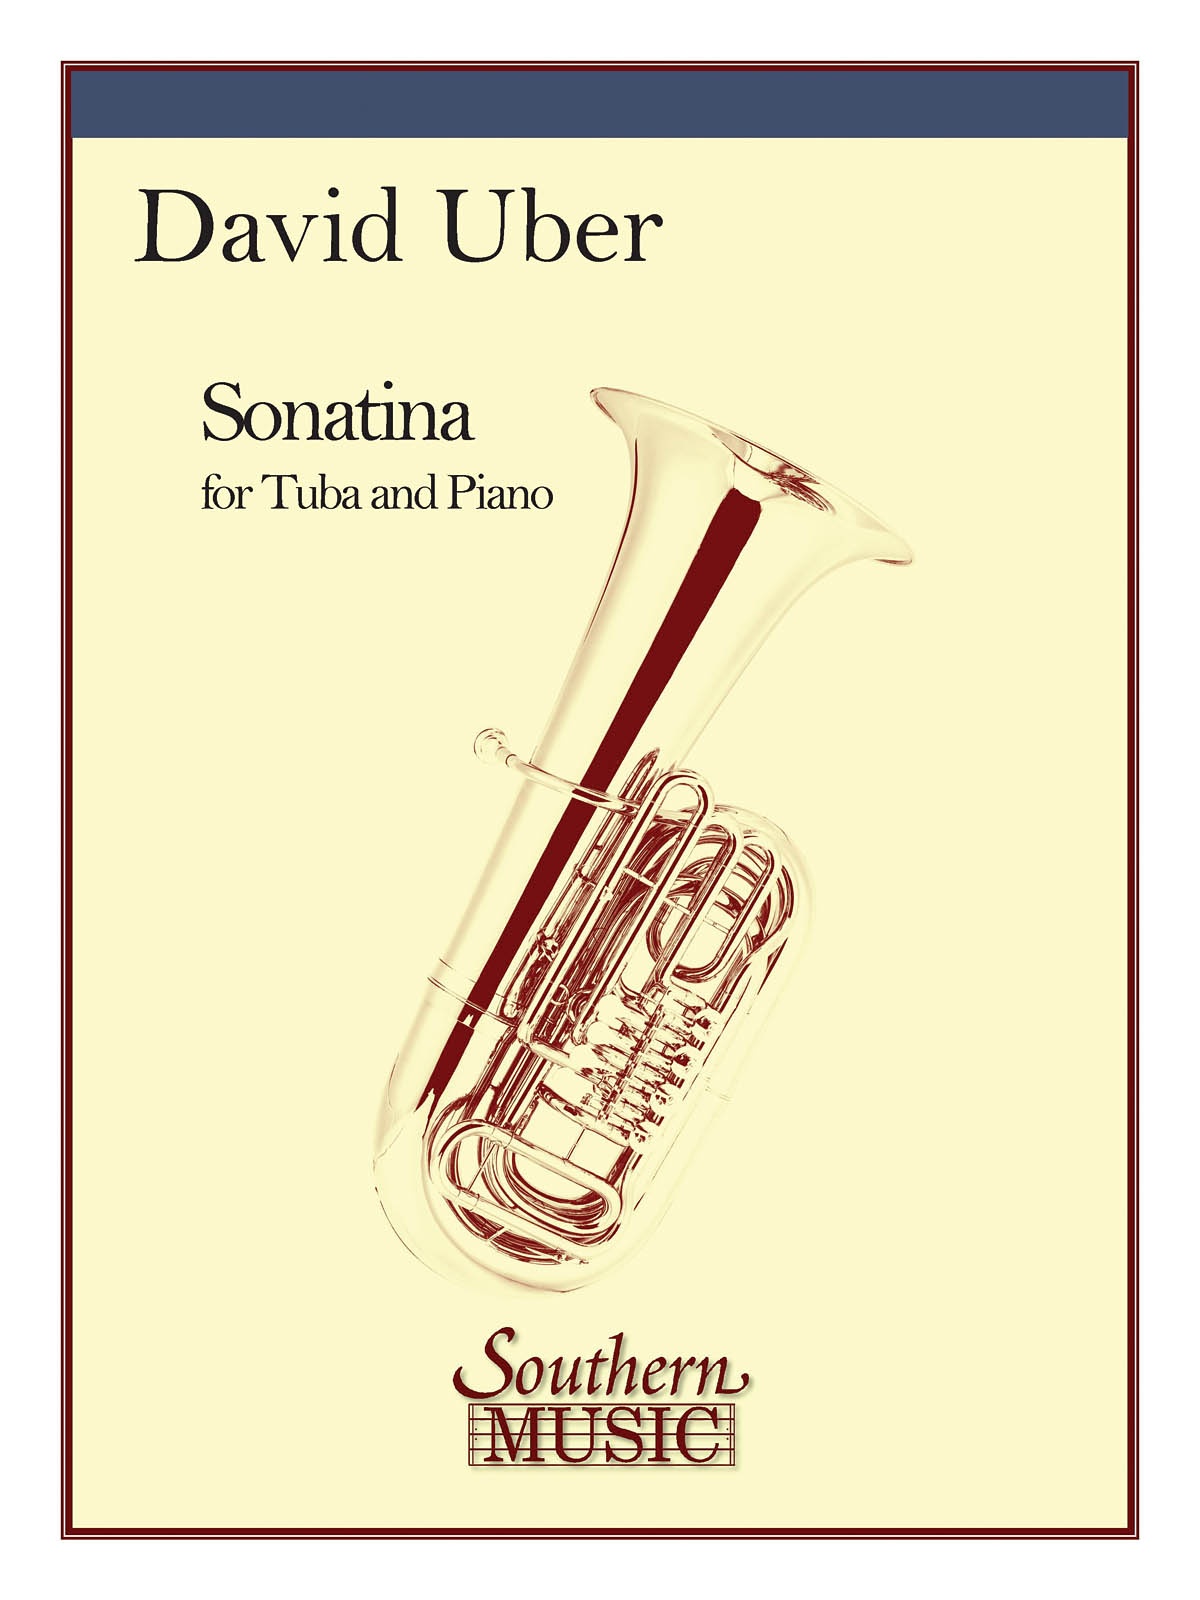
ユーバー／ソナチネ《輸入テューバ楽譜》
《輸入楽譜》
Brand: Southern Music Co.
Category: Arts & Entertainment > Hobbies & Creative Arts > Musical Instruments > Brass Instruments > Alto & Baritone Horns